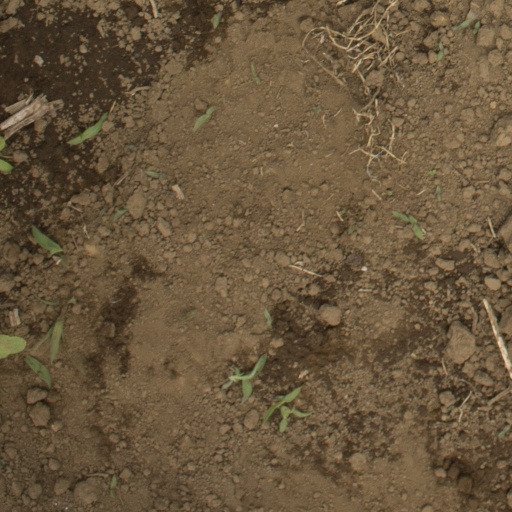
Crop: Jerusalem artichoke